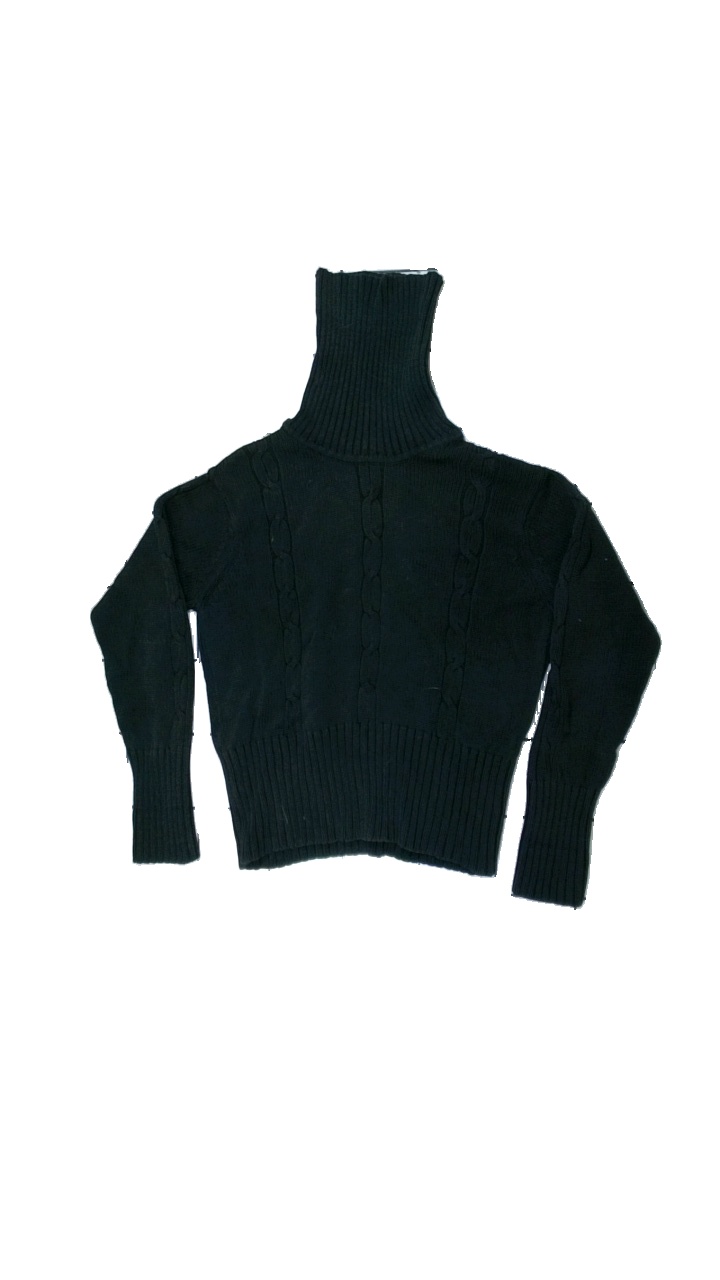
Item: Sweater (Ladies)
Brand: Playback
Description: Knitted black turtle neck sweater from Playback, size M. Poor condition.
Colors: Black
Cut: Regular, Turtle neck
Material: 100% cott
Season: Autumn
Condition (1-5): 2
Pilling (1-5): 5
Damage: stain
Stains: Minor
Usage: Recycle
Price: <50